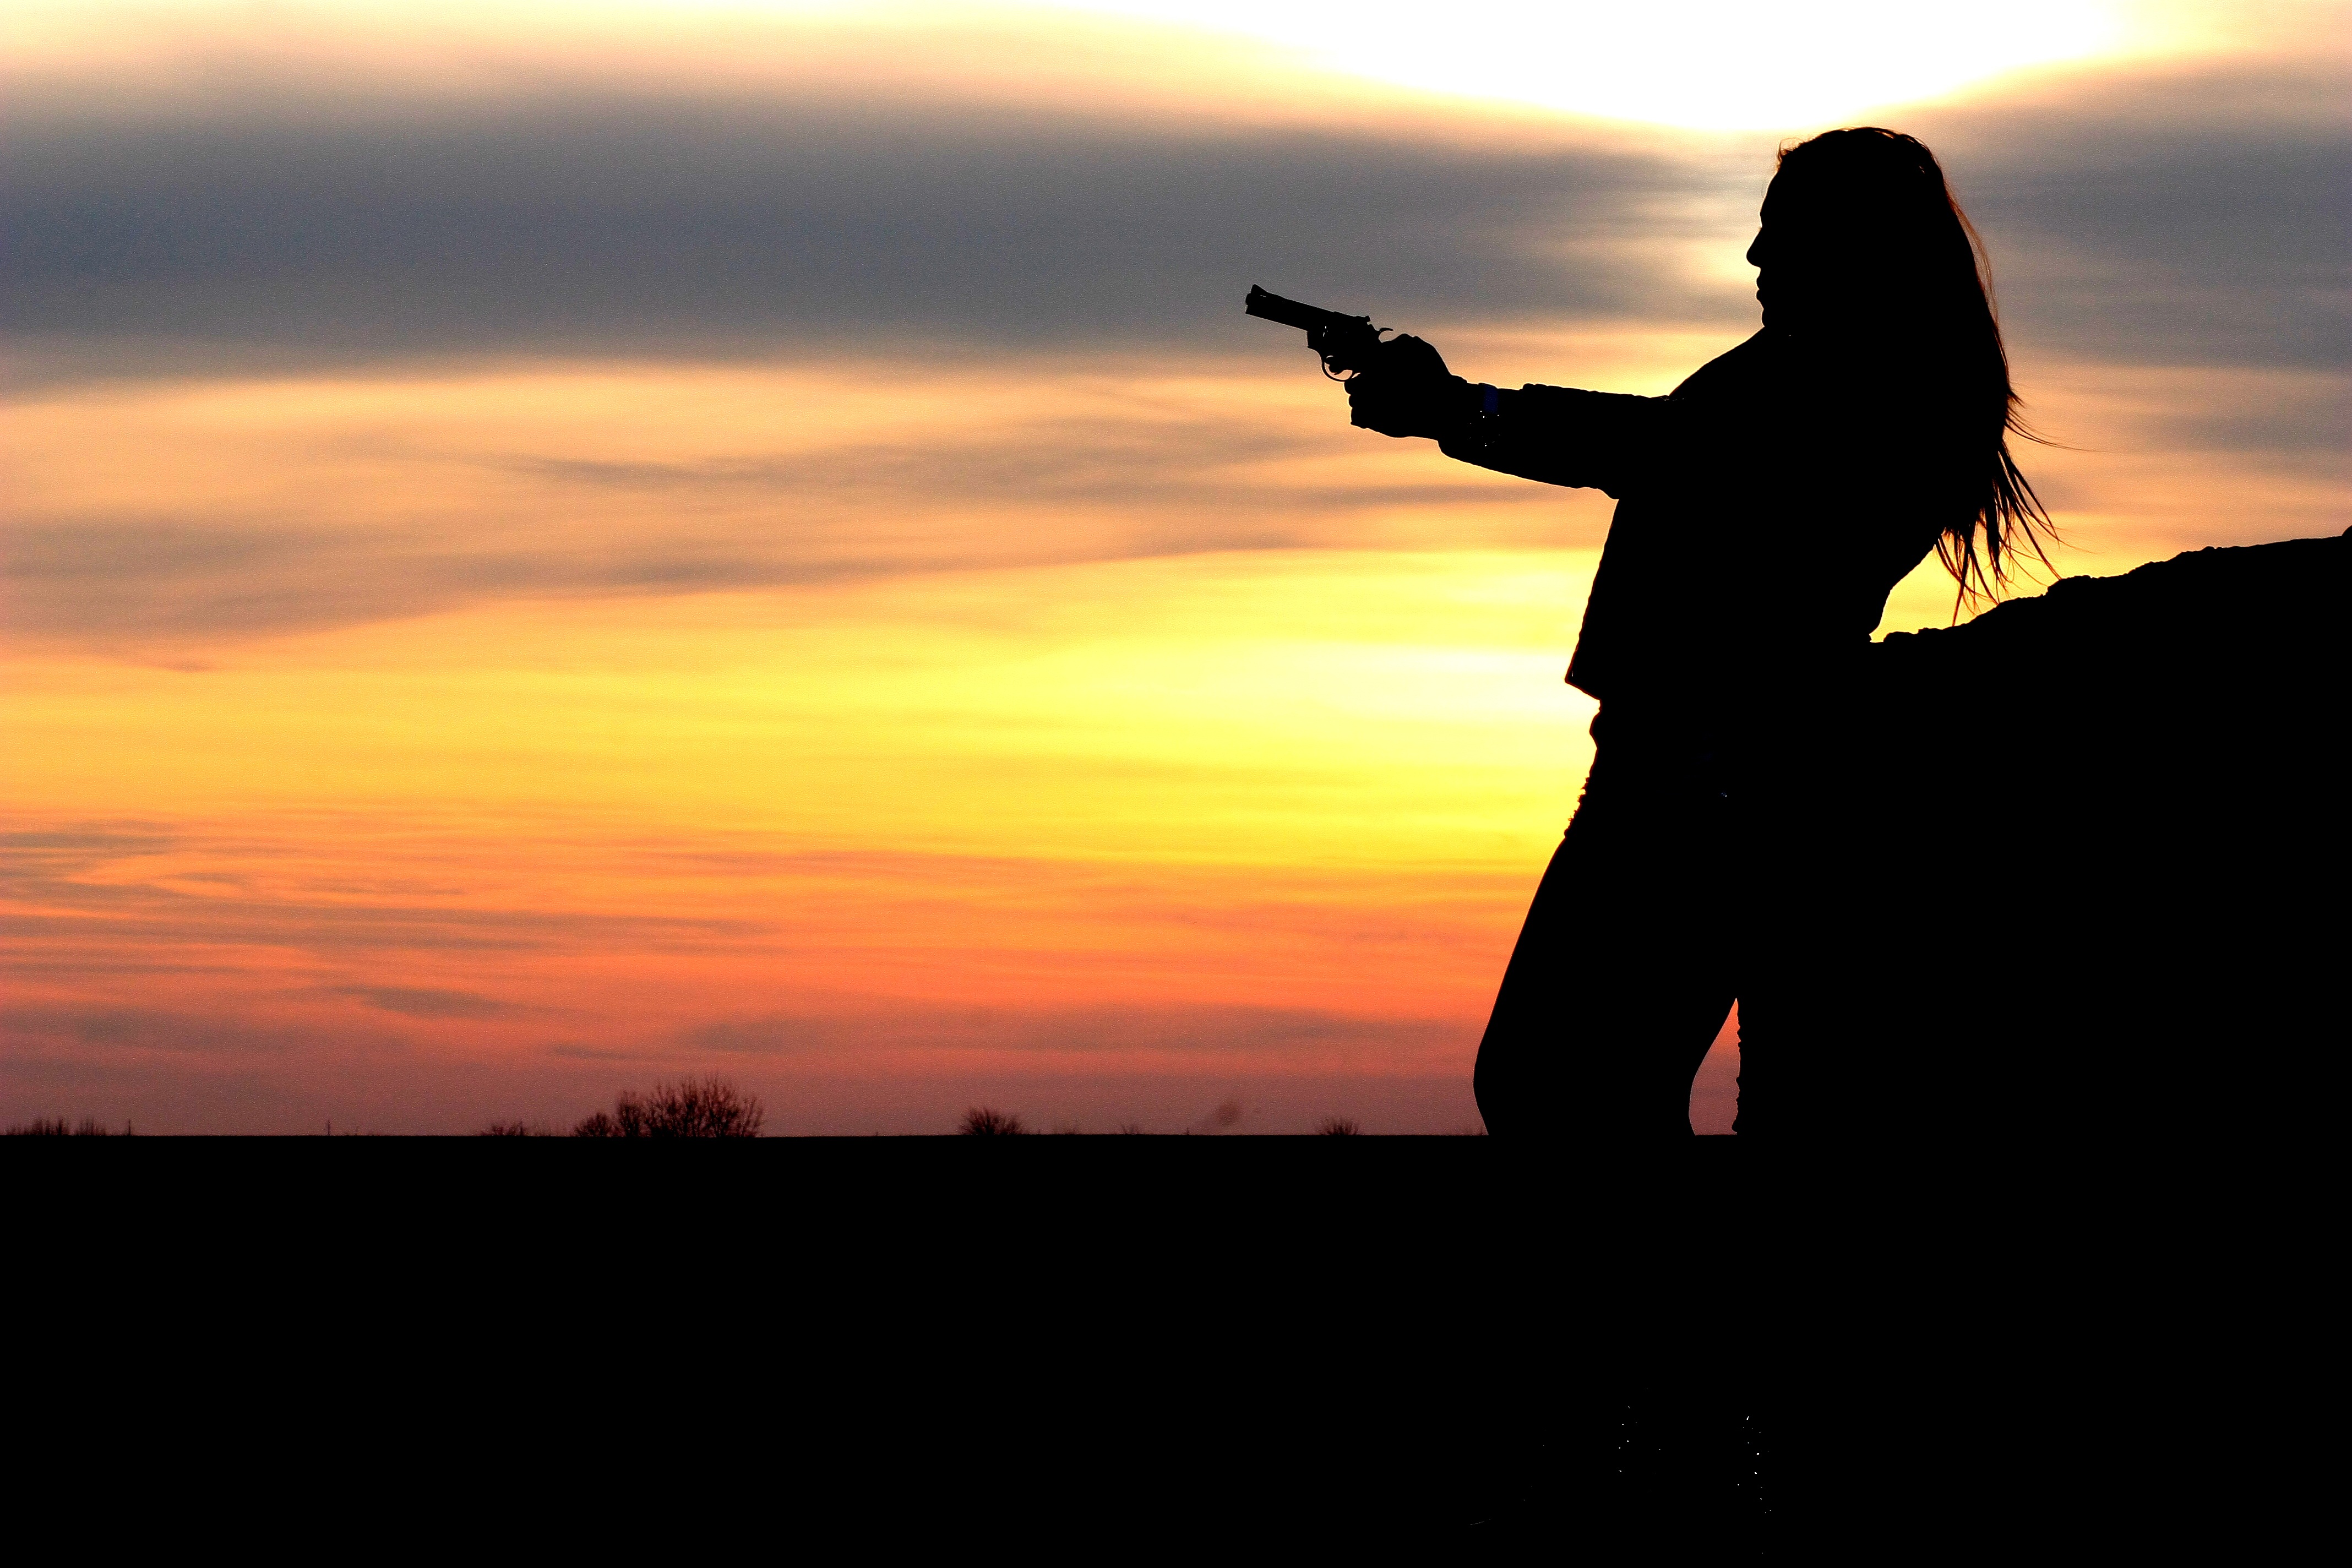
horizon, silhouette, girl, sunrise, sunset, sunlight, morning, dawn, dusk, evening, shadow, mission, in the evening, pistol, afterglow, gangster, impuscatura